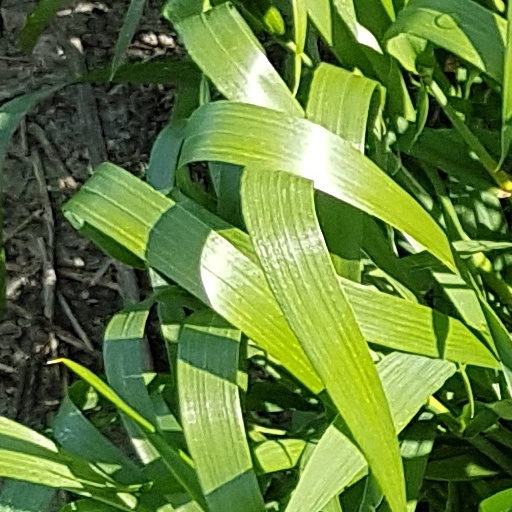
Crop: wheat